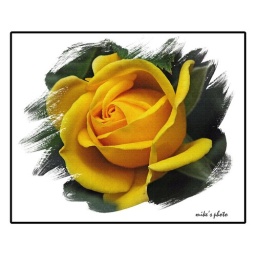
From last summers crop. I have ten rose bushes in my garden, this yellow one has always been my favorite.